Apollon (magazine)

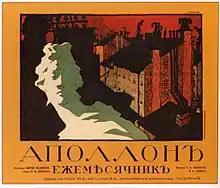
Advertising poster for "Apollon" (1911).

Apollon (Russian: Аполло́н) was a Russian avant-garde literary magazine that served as a principal publication of the Russian modernist movement in the early 20th century. It was published between 1909 and 1917 in Saint Petersburg.